Women's March on Versailles

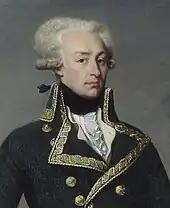
The Marquis de Lafayette (1757–1834)

The crowd traveled the distance from Paris to Versailles in about six hours. Among their makeshift weaponry they dragged along several cannons taken from the Hôtel de Ville. Boisterous and energetic, they recruited (or impressed into service) more and more followers as they surged out of Paris in the autumn rain. In their "poissard" slang, they chattered about bringing the king back home. They spoke less affectionately of the queen, Marie Antoinette, and many called for her death.